Uranium

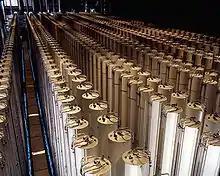
A photo of a large hall filled with arrays of long white standing cylinders.

In nature, uranium is found as uranium-238 (99.2742%) and uranium-235 (0.7204%). Isotope separation concentrates (enriches) the fissile uranium-235 for nuclear weapons and most nuclear power plants, except for gas cooled reactors and pressurized heavy water reactors. Most neutrons released by a fissioning atom of uranium-235 must impact other uranium-235 atoms to sustain the nuclear chain reaction. The concentration and amount of uranium-235 needed to achieve this is called a 'critical mass'.